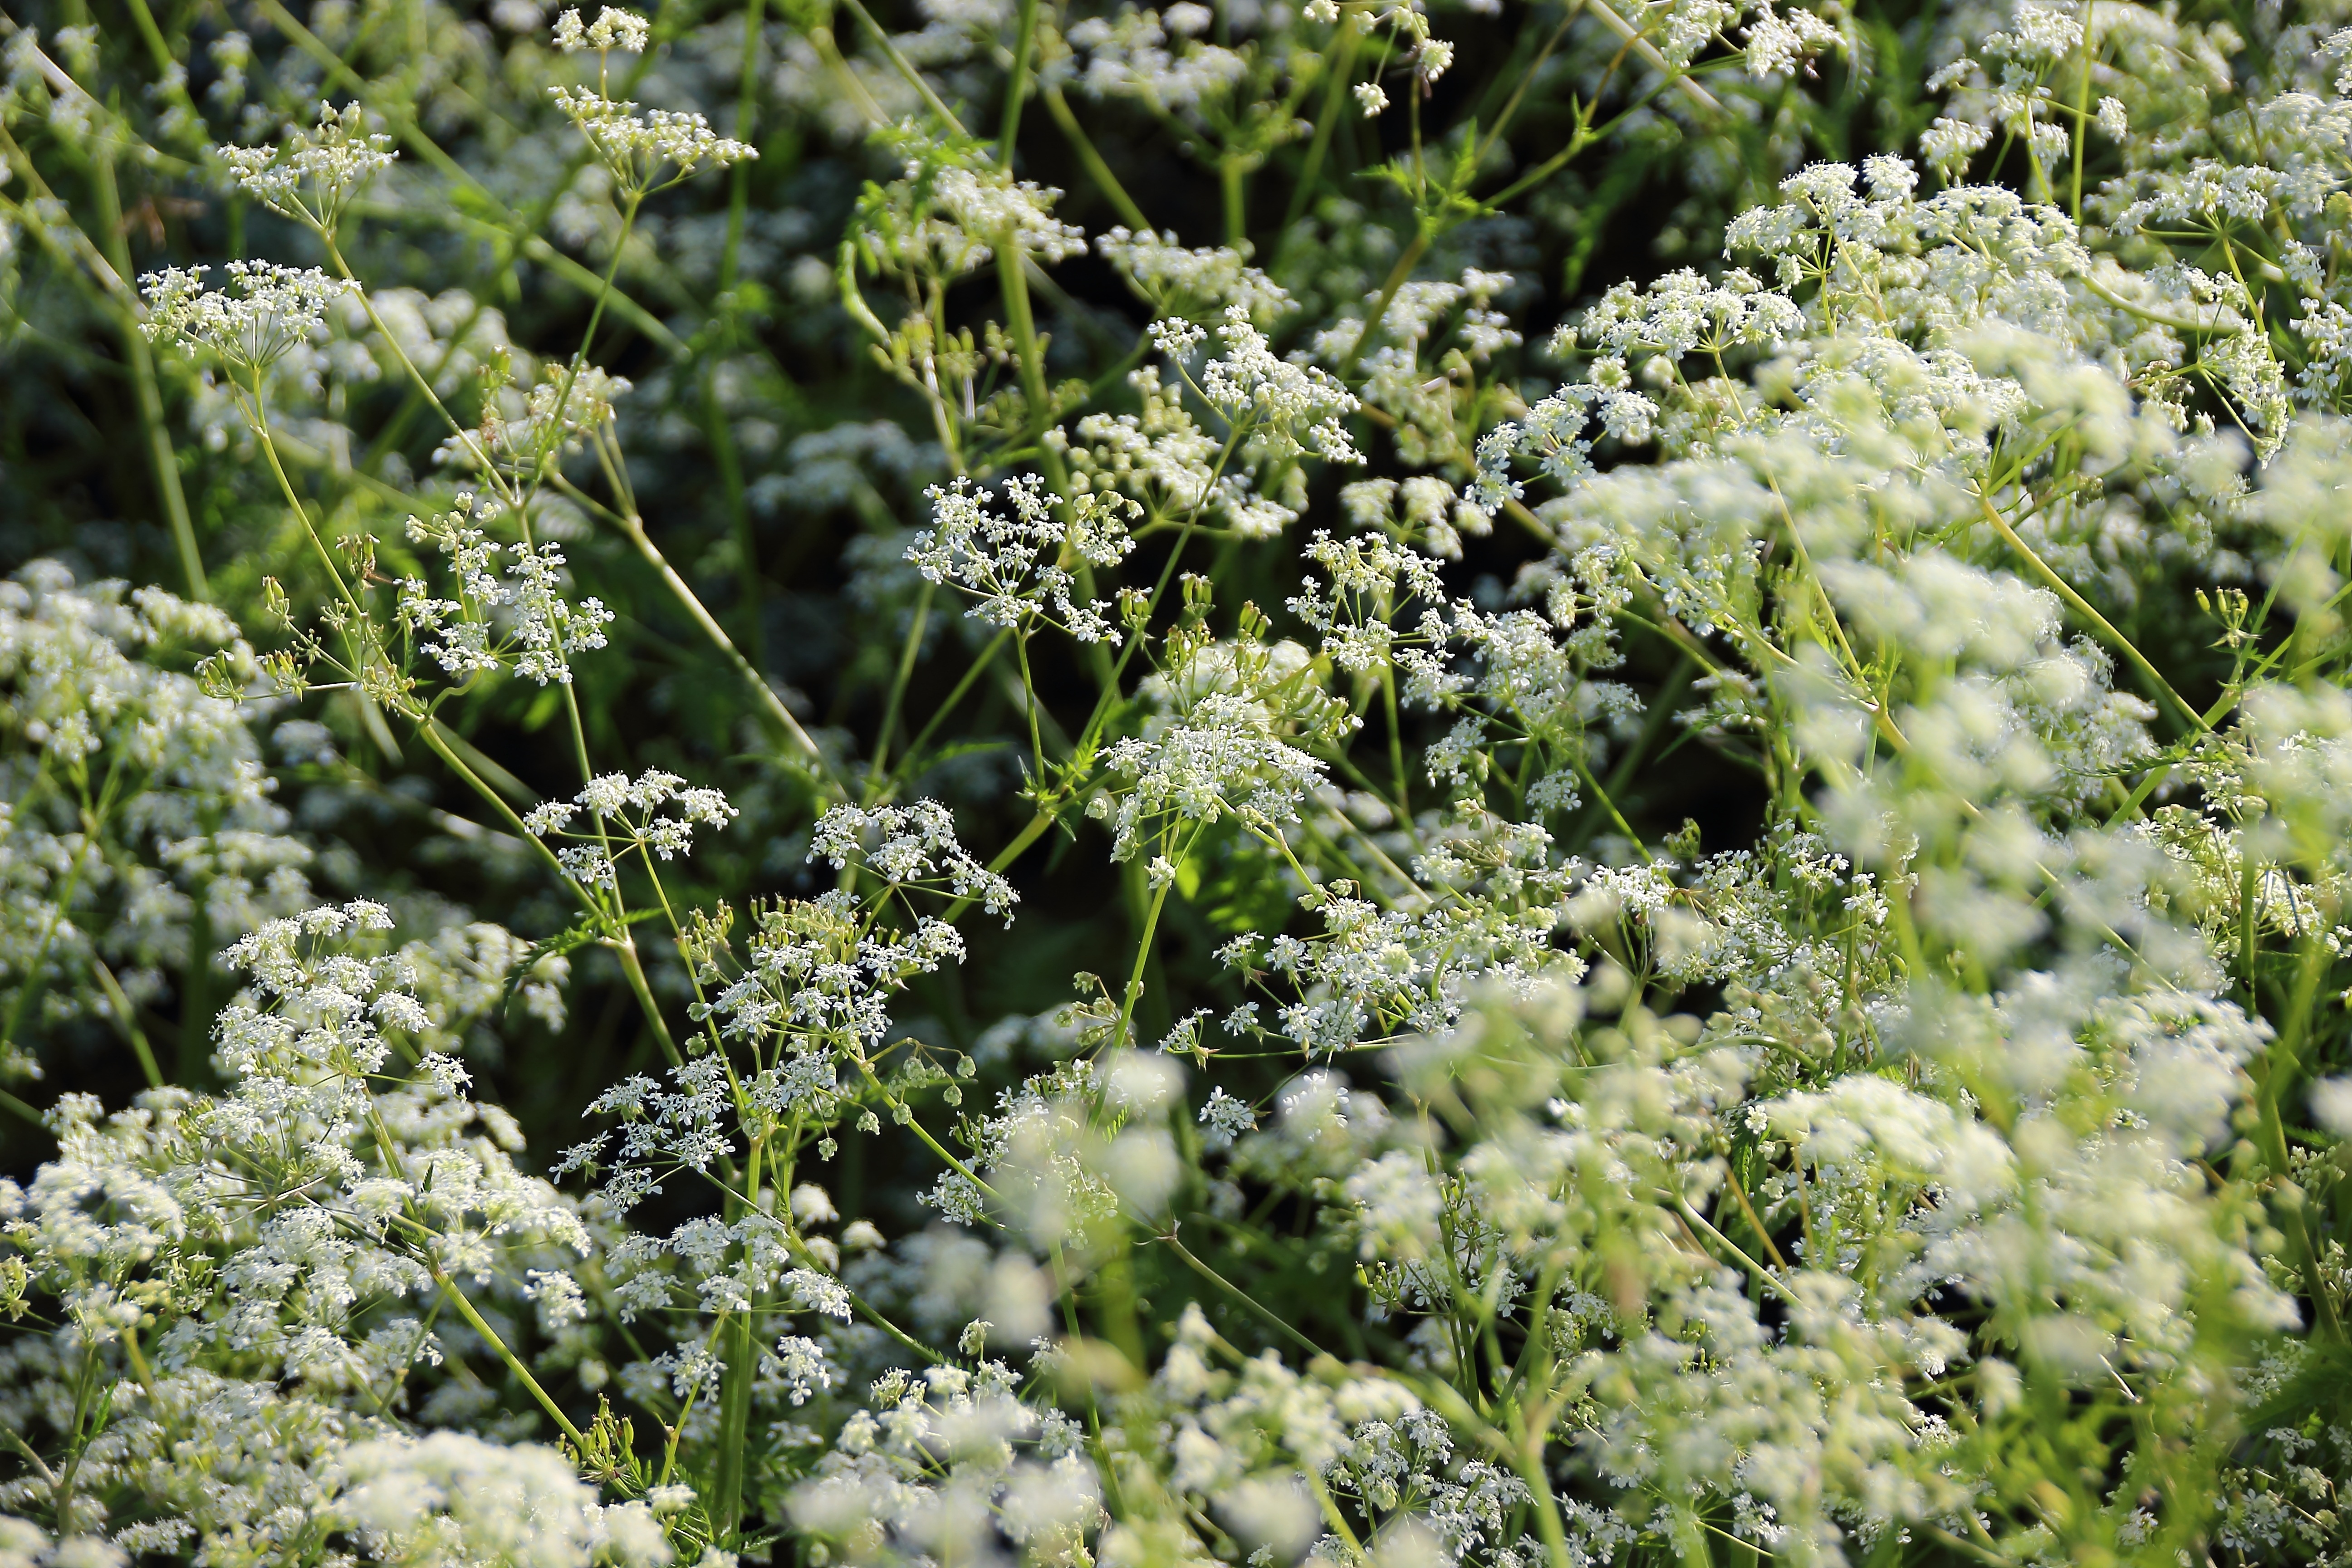
nature, blossom, plant, white, flower, bloom, spring, herb, produce, botany, flora, wild flower, wildflower, shrub, meadowsweet, candytuft, yarrow, anthriscus, flowering plant, cow parsley, subshrub, land plant, apiales, parsley family, evergreen candytuft, alyssum, rock samphire